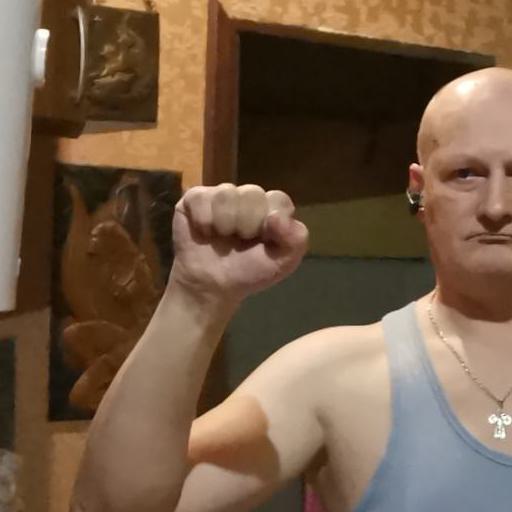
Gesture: fist